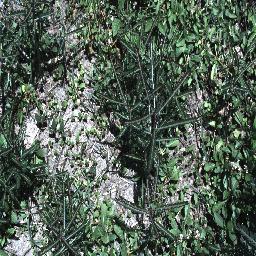
Label: parkinsonia